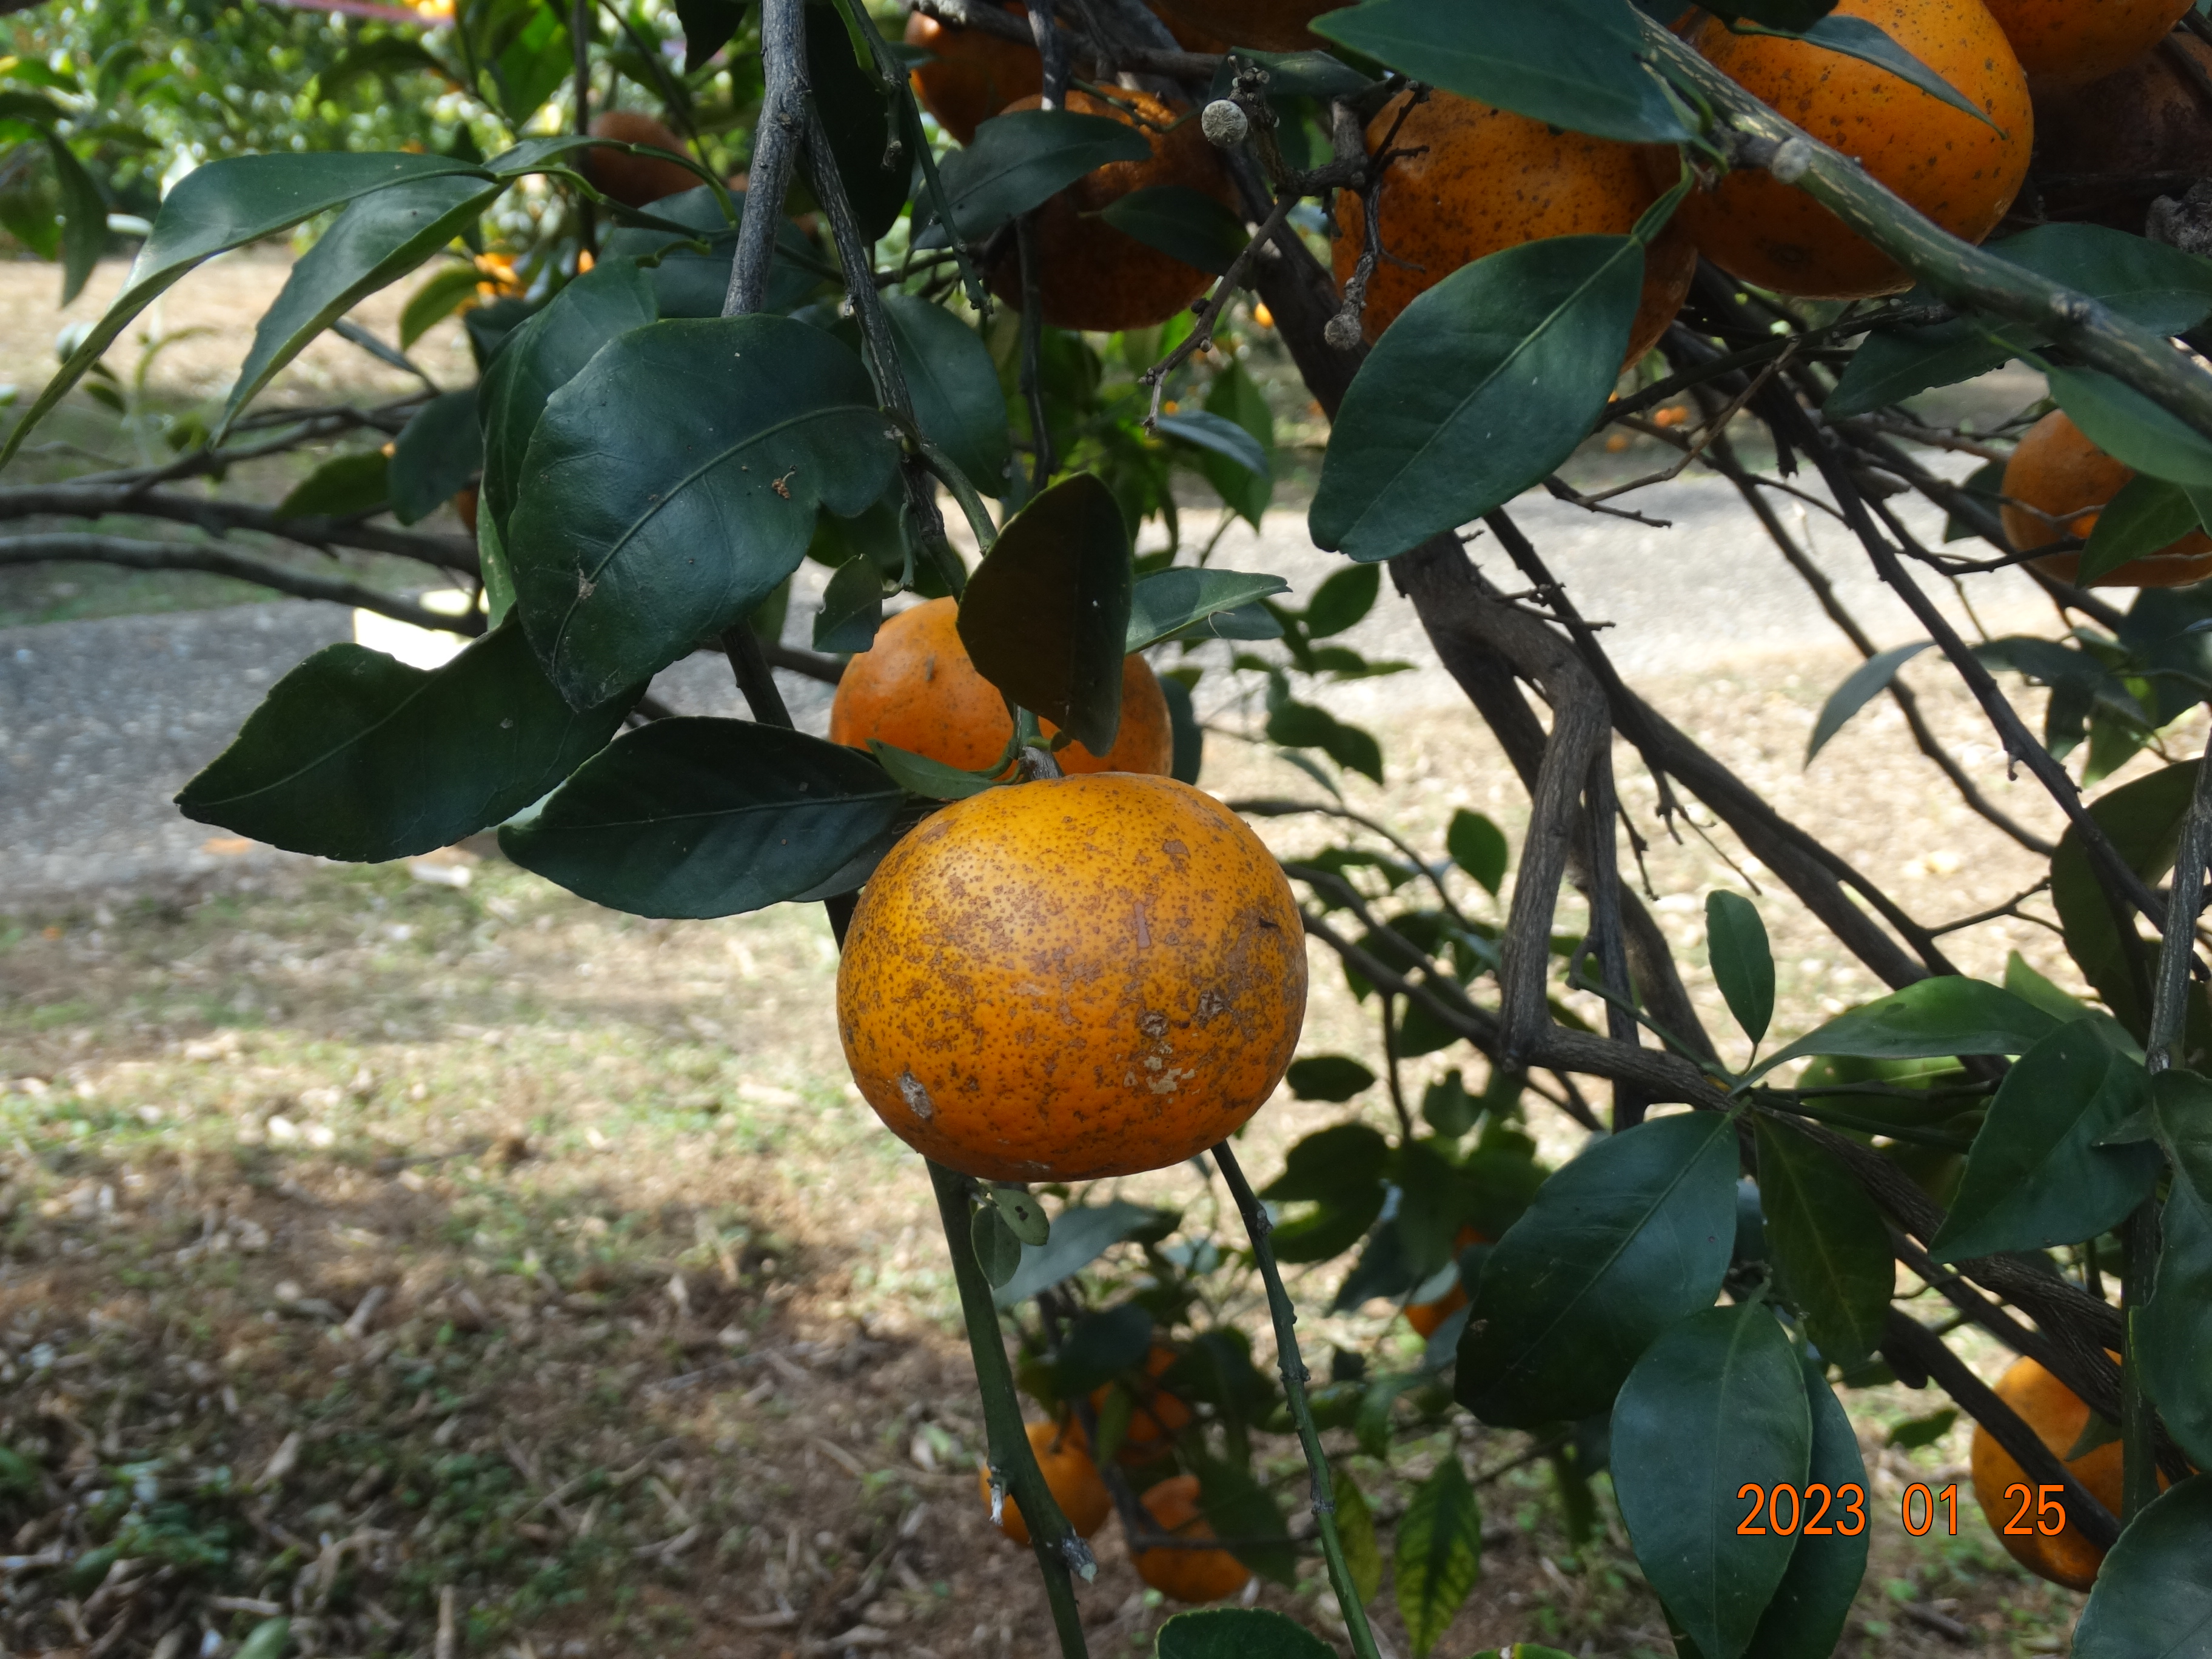
Citrus fruit variety: tangerine